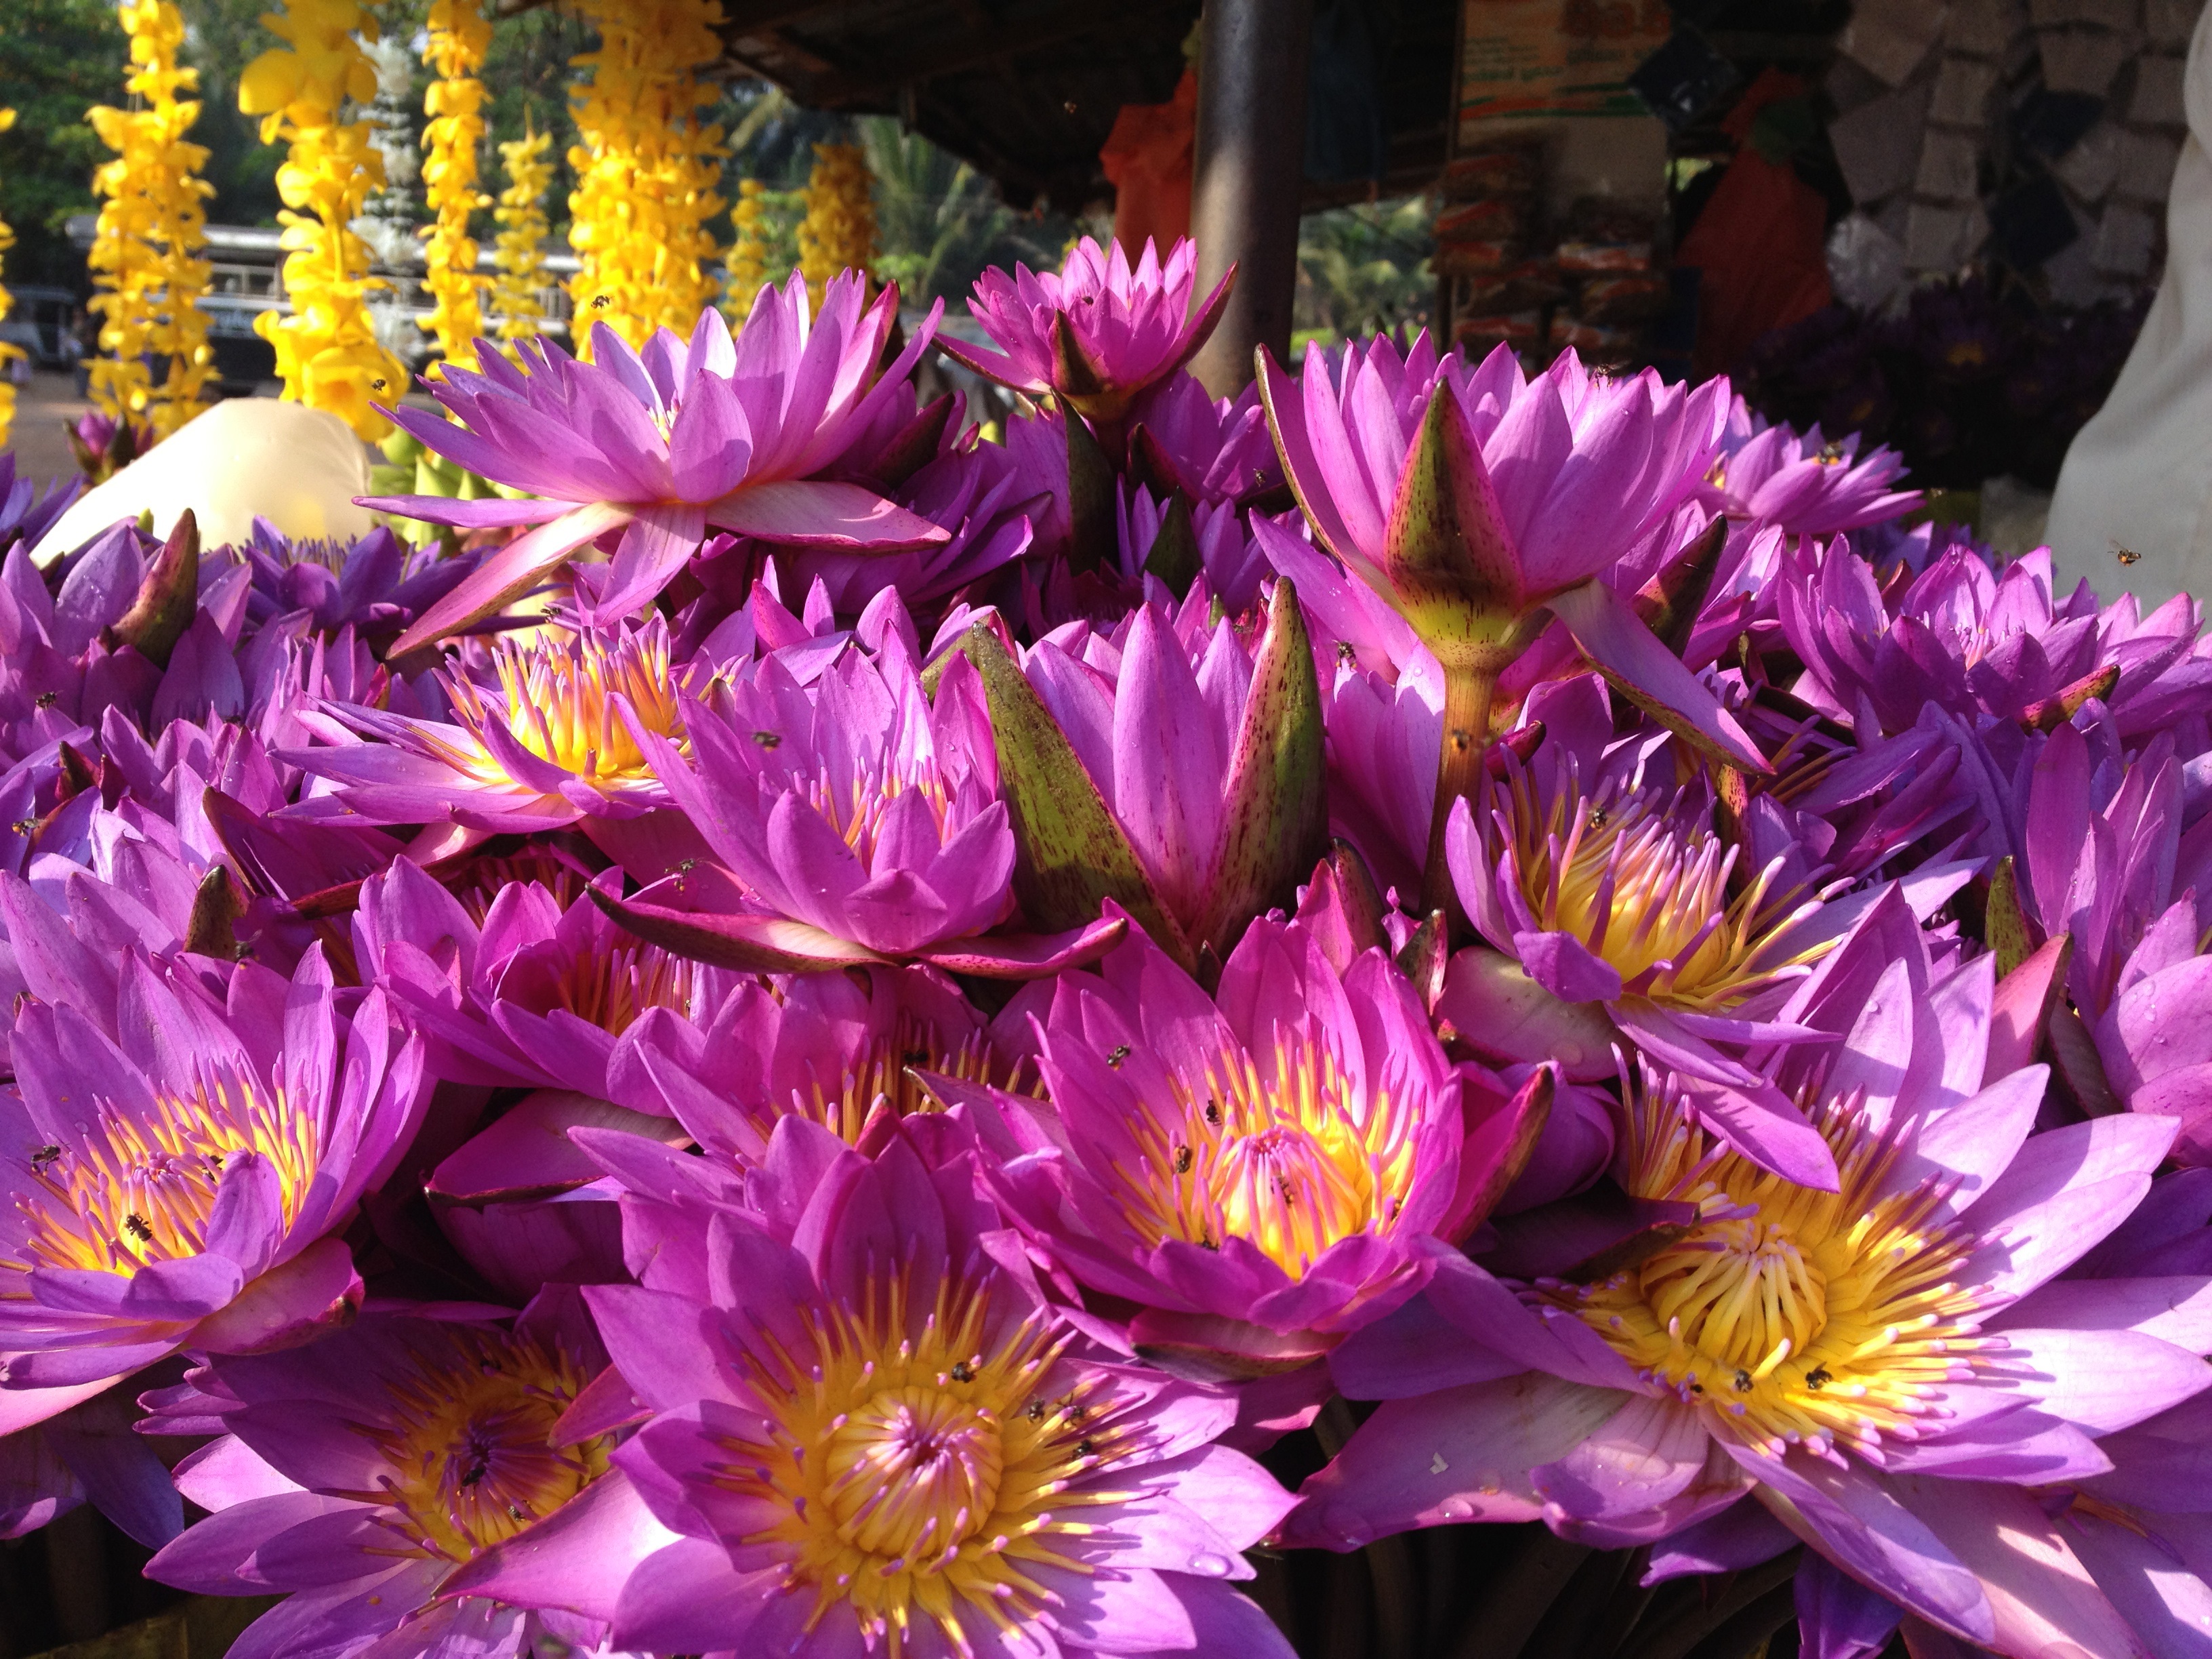
plant, flower, petal, botany, flora, floristry, flowering plant, land plant